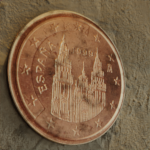
Coin value: 1cent
Country: es
Edition: 1999